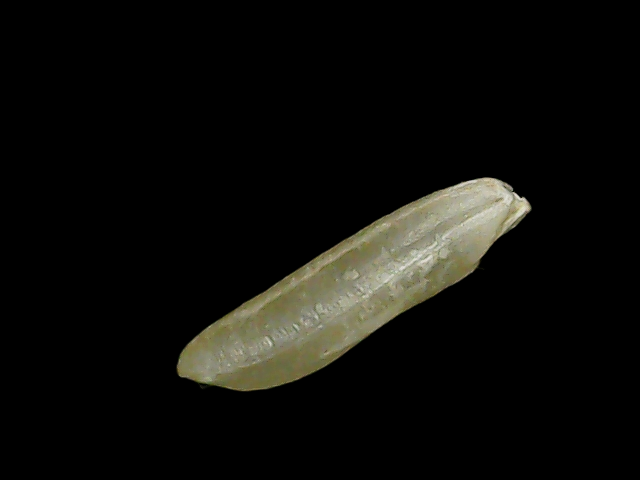
Rice variety: Binadhan19